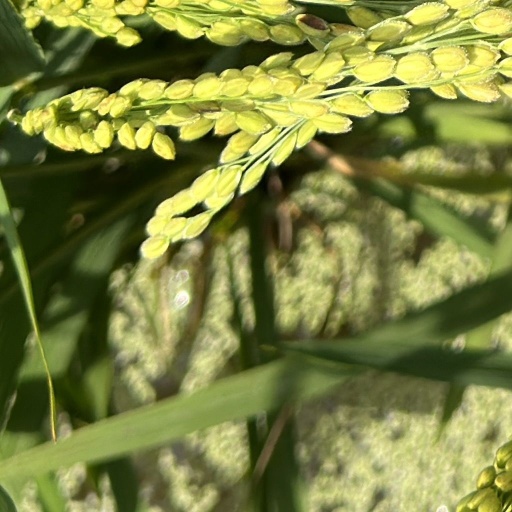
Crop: rice